Tereza Vanišová

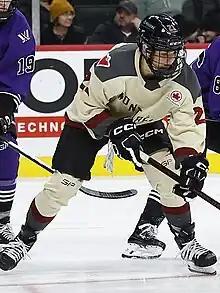
Vanišová with PWHL Montreal in 2024

Tereza Vanišová (born 30 January 1996) is a Czech professional ice hockey player for PWHL Vancouver of the Professional Women's Hockey League (PWHL) and a member of the Czech Republic women's national ice hockey team.